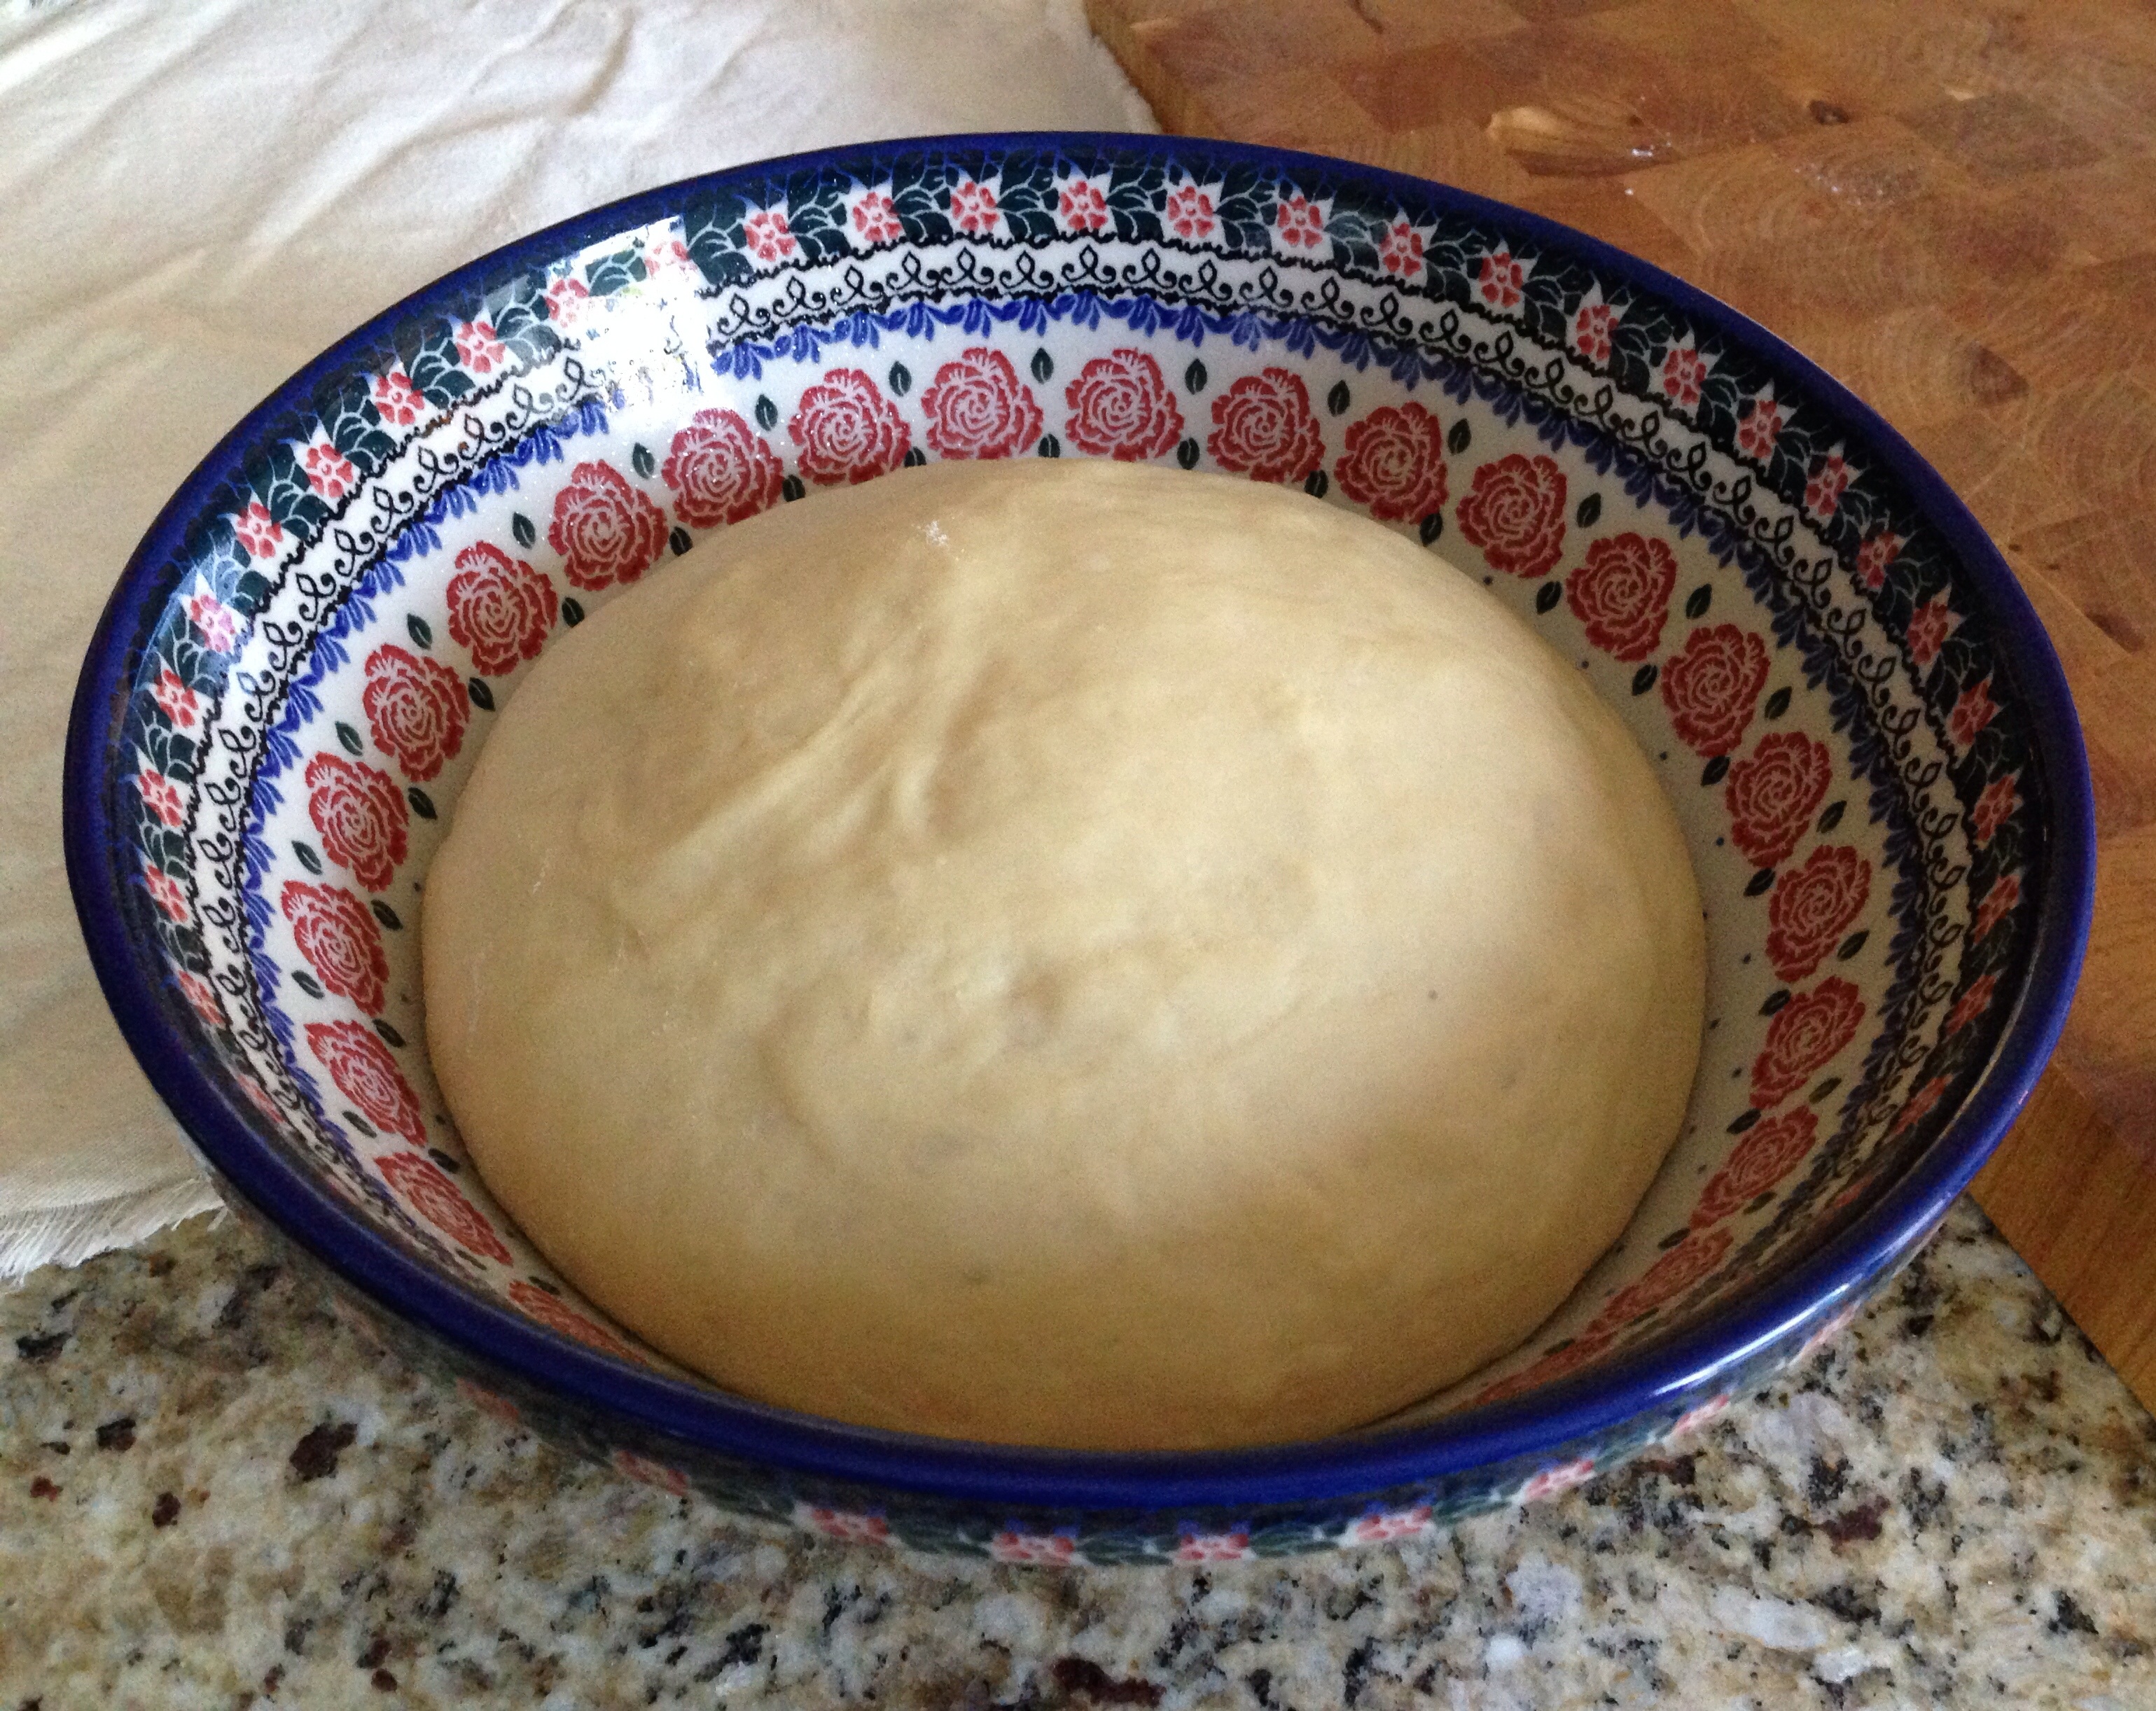
bowl, dish, food, cooking, baking, bread, dough, icing, baked goods